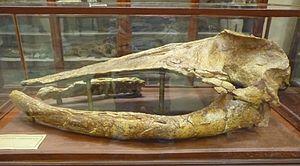
Les Cetotheriidae sont une famille de baleines du sous-ordre des Mysticeti.